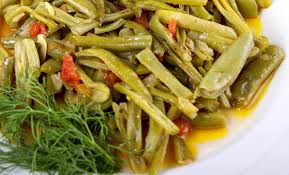
Yemek: taze_fasulye